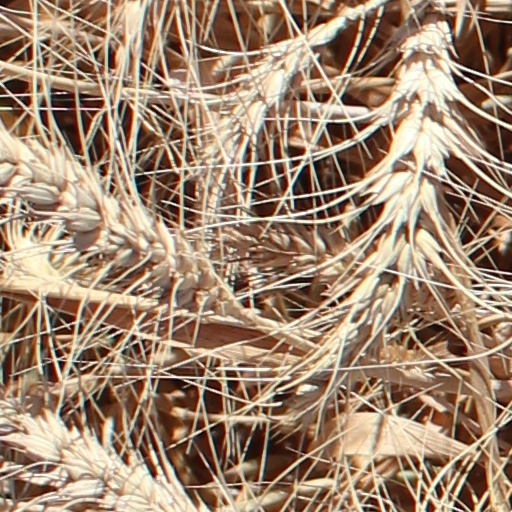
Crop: wheat